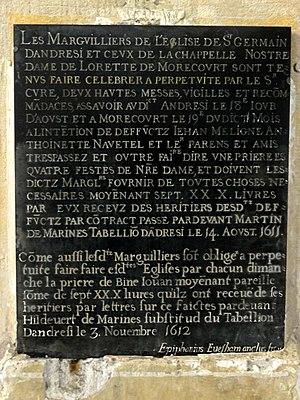
Plaque de fondation.
L'église Saint-Germain est une église catholique paroissiale située à Andrésy, dans les Yvelines, en France. Son noyau est un édifice gothique de plan allongé, avec un vaisseau central avec triforium et fenêtres hautes, et deux bas-côtés, le tout voûté d'ogives, et se terminant par un chevet plat. Hormis sa grande fenêtre du chevet, qui fut aménagée après coup, la période de construction de cette église de dimensions considérables et de belle facture peut être située entre la fin du XIIᵉ et le premier quart du XIIIᵉ siècle. Comme la plupart des grandes églises de la région, elle subit des modifications de structure après la guerre de Cent Ans. À partir de 1517, la moitié orientale du bas-côté sud est reconstruite, et munie de quatre petites chapelles rectangulaires, le tout dans le style gothique flamboyant. Une génération plus tard, sous le règne de François 1ᵉʳ, un agrandissement de plus grande envergure est entrepris du côté nord. Pour l'adjonction d'un vaste collatéral, presque aussi large que la nef et son bas-côté sud réunis, l'ancien bas-côté nord est démoli, et l'élévation septentrionale du vaisseau central est successivement reprise en sous-œuvre.